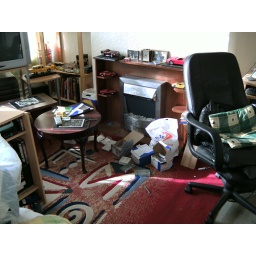
Chaos. So glad it's all done now. Well new windows and ANOTHER kitchen job will be done later in year.